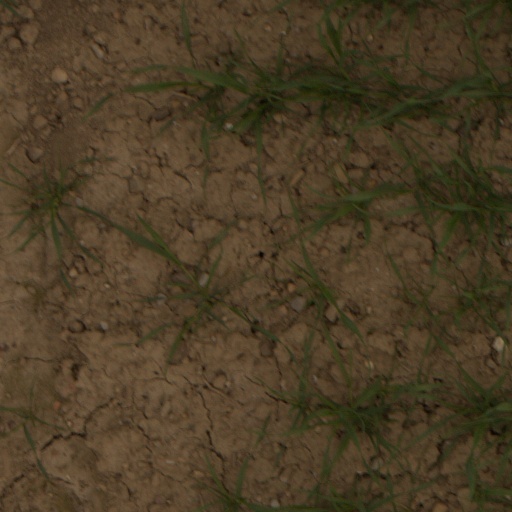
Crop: wheat